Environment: real
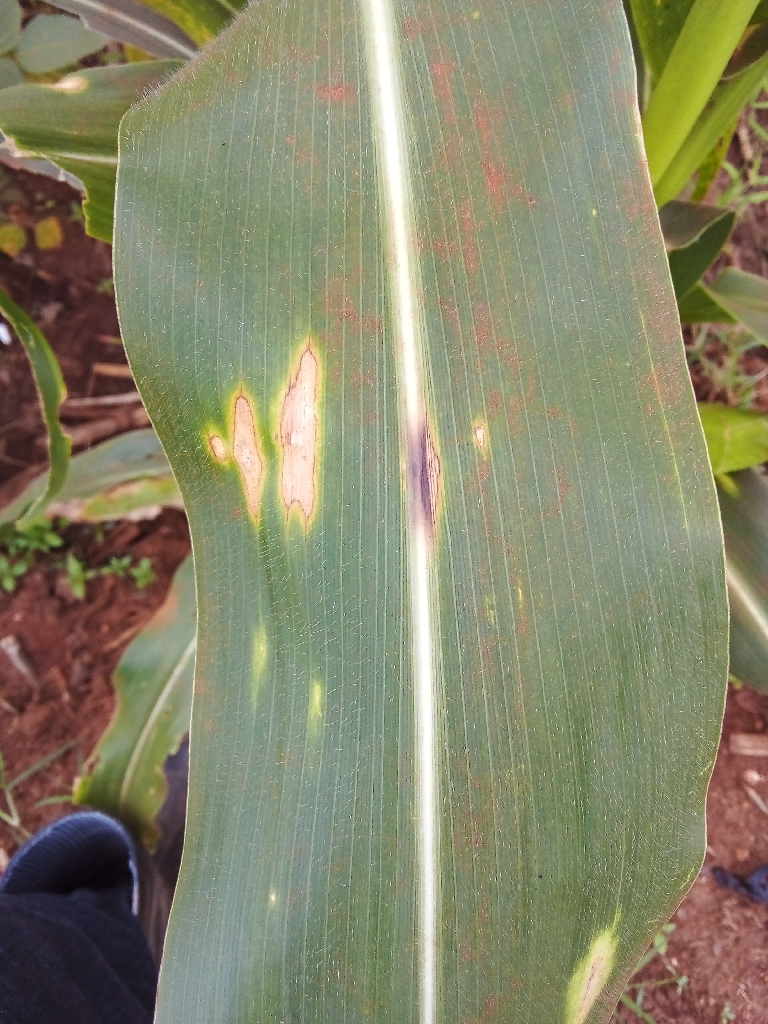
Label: northern_corn_leaf_blight